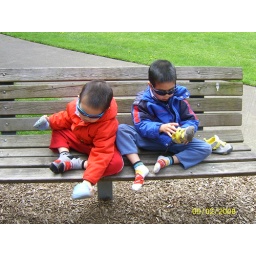
clearing sand in our shoes